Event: Nepal Earthquake
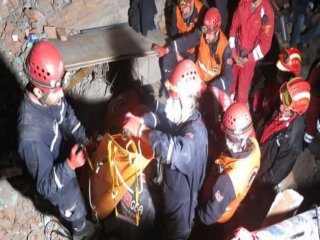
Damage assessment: damage